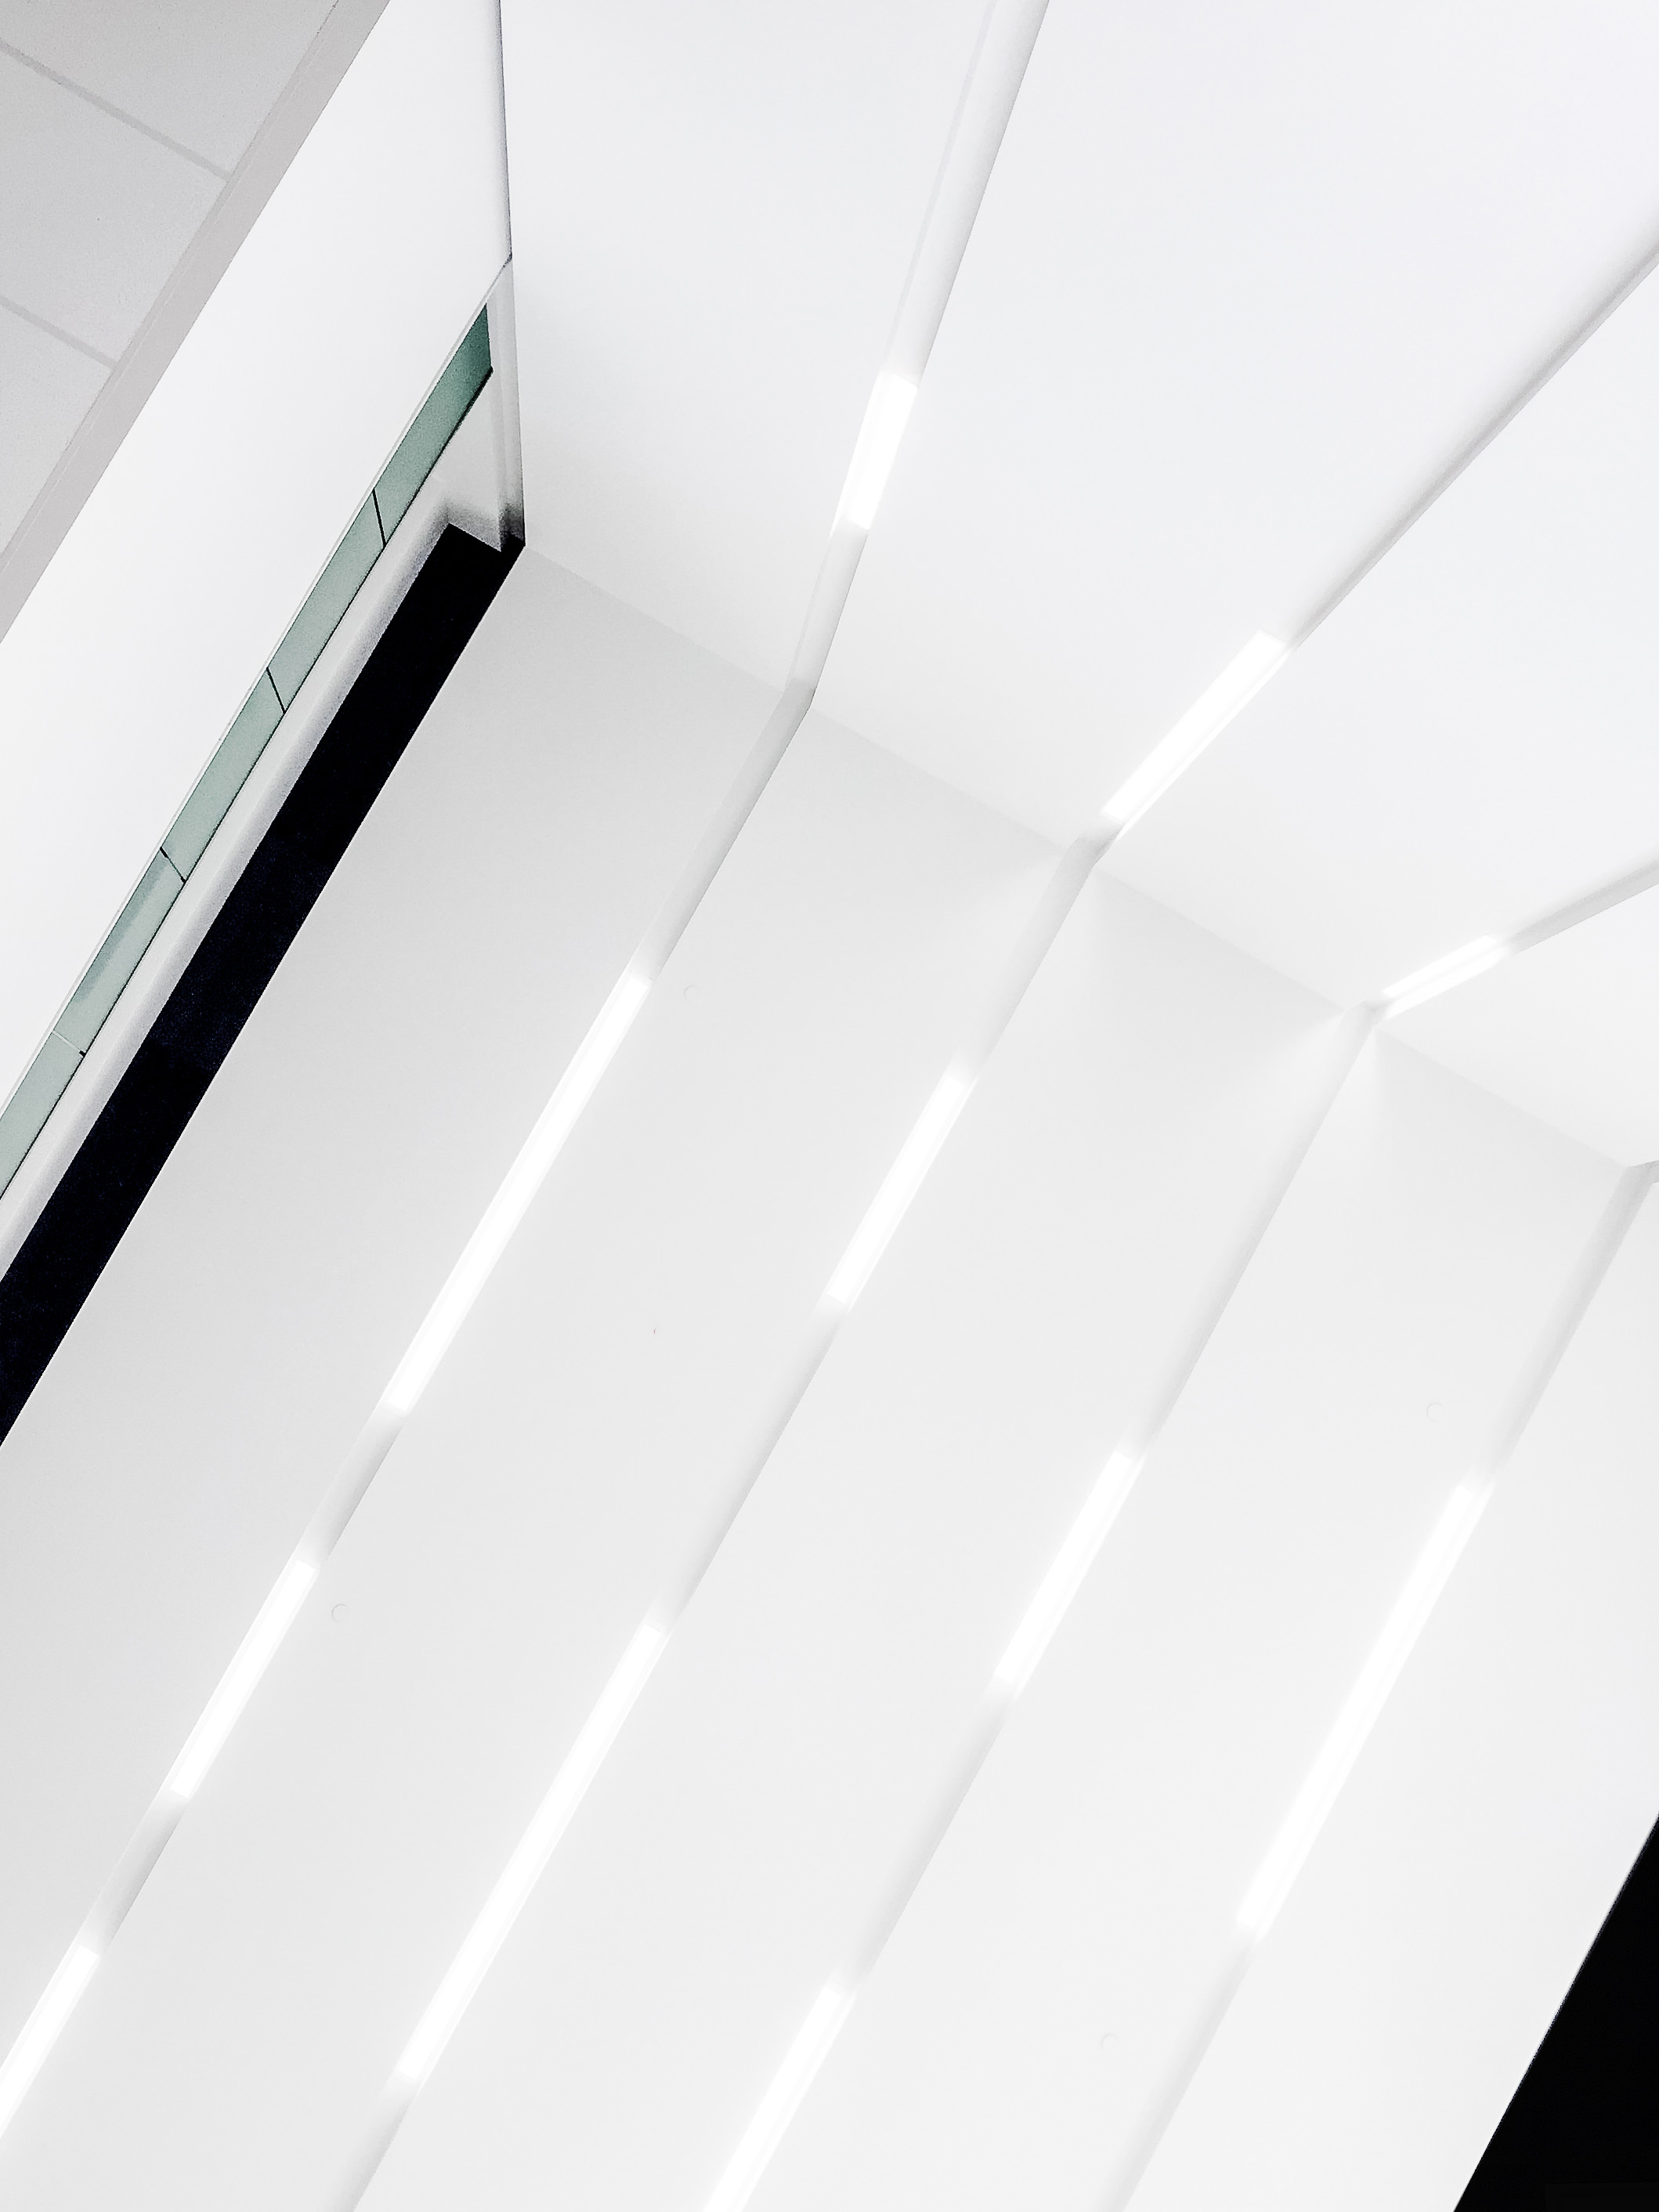
wing, light, white, floor, ceiling, line, lighting, design, flooring, daylighting, automotive exterior